1948 Gatow air disaster

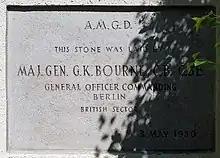
Memorial plaque in Berlin-Westend

Initially there was a belief that the crash may have been deliberate on the part of the Soviet pilot. General Sir Brian Robertson, the British Military Governor of Germany, immediately went to see his Soviet counterpart, Marshal Vasily Sokolovsky, to protest. Sokolovsky expressed his regret at the incident and assured Robertson that it was not intentional, which Robertson appears to have believed; at any rate, he cancelled his earlier order to provide fighter protection for all British transport aircraft entering or leaving Gatow (the American authorities had issued a similar order, and they too cancelled it).